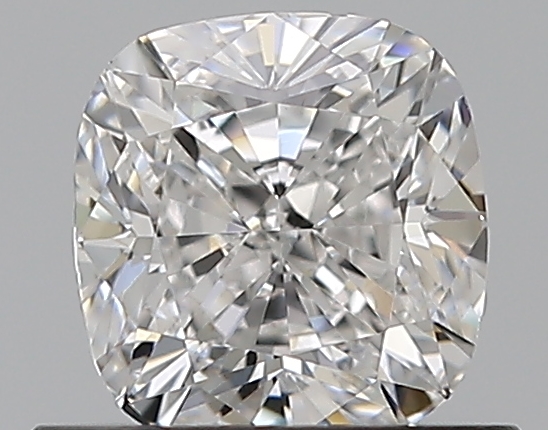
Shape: cushion
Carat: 0.75
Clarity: VS2
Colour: E
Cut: EX
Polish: EX
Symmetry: VG
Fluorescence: N
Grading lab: GIA
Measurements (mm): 5.19 x 4.96 x 3.44